Lucuma campechiana

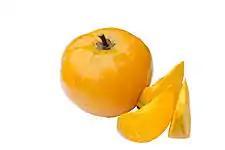
Canistel

Lucuma campechiana (commonly known as the cupcake fruit, eggfruit, zapote amarillo or canistel) is an evergreen tree native to, and cultivated in, southern Mexico, Belize, Guatemala, and El Salvador. It is cultivated in other countries, such as India, Costa Rica, Brazil, the United States, the Dominican Republic, Australia, Cambodia, Vietnam, Taiwan, Indonesia, Sri Lanka, Nigeria, Cameroon and the Philippines. The edible part of the tree is its fruit, which is colloquially known as an egg fruit.